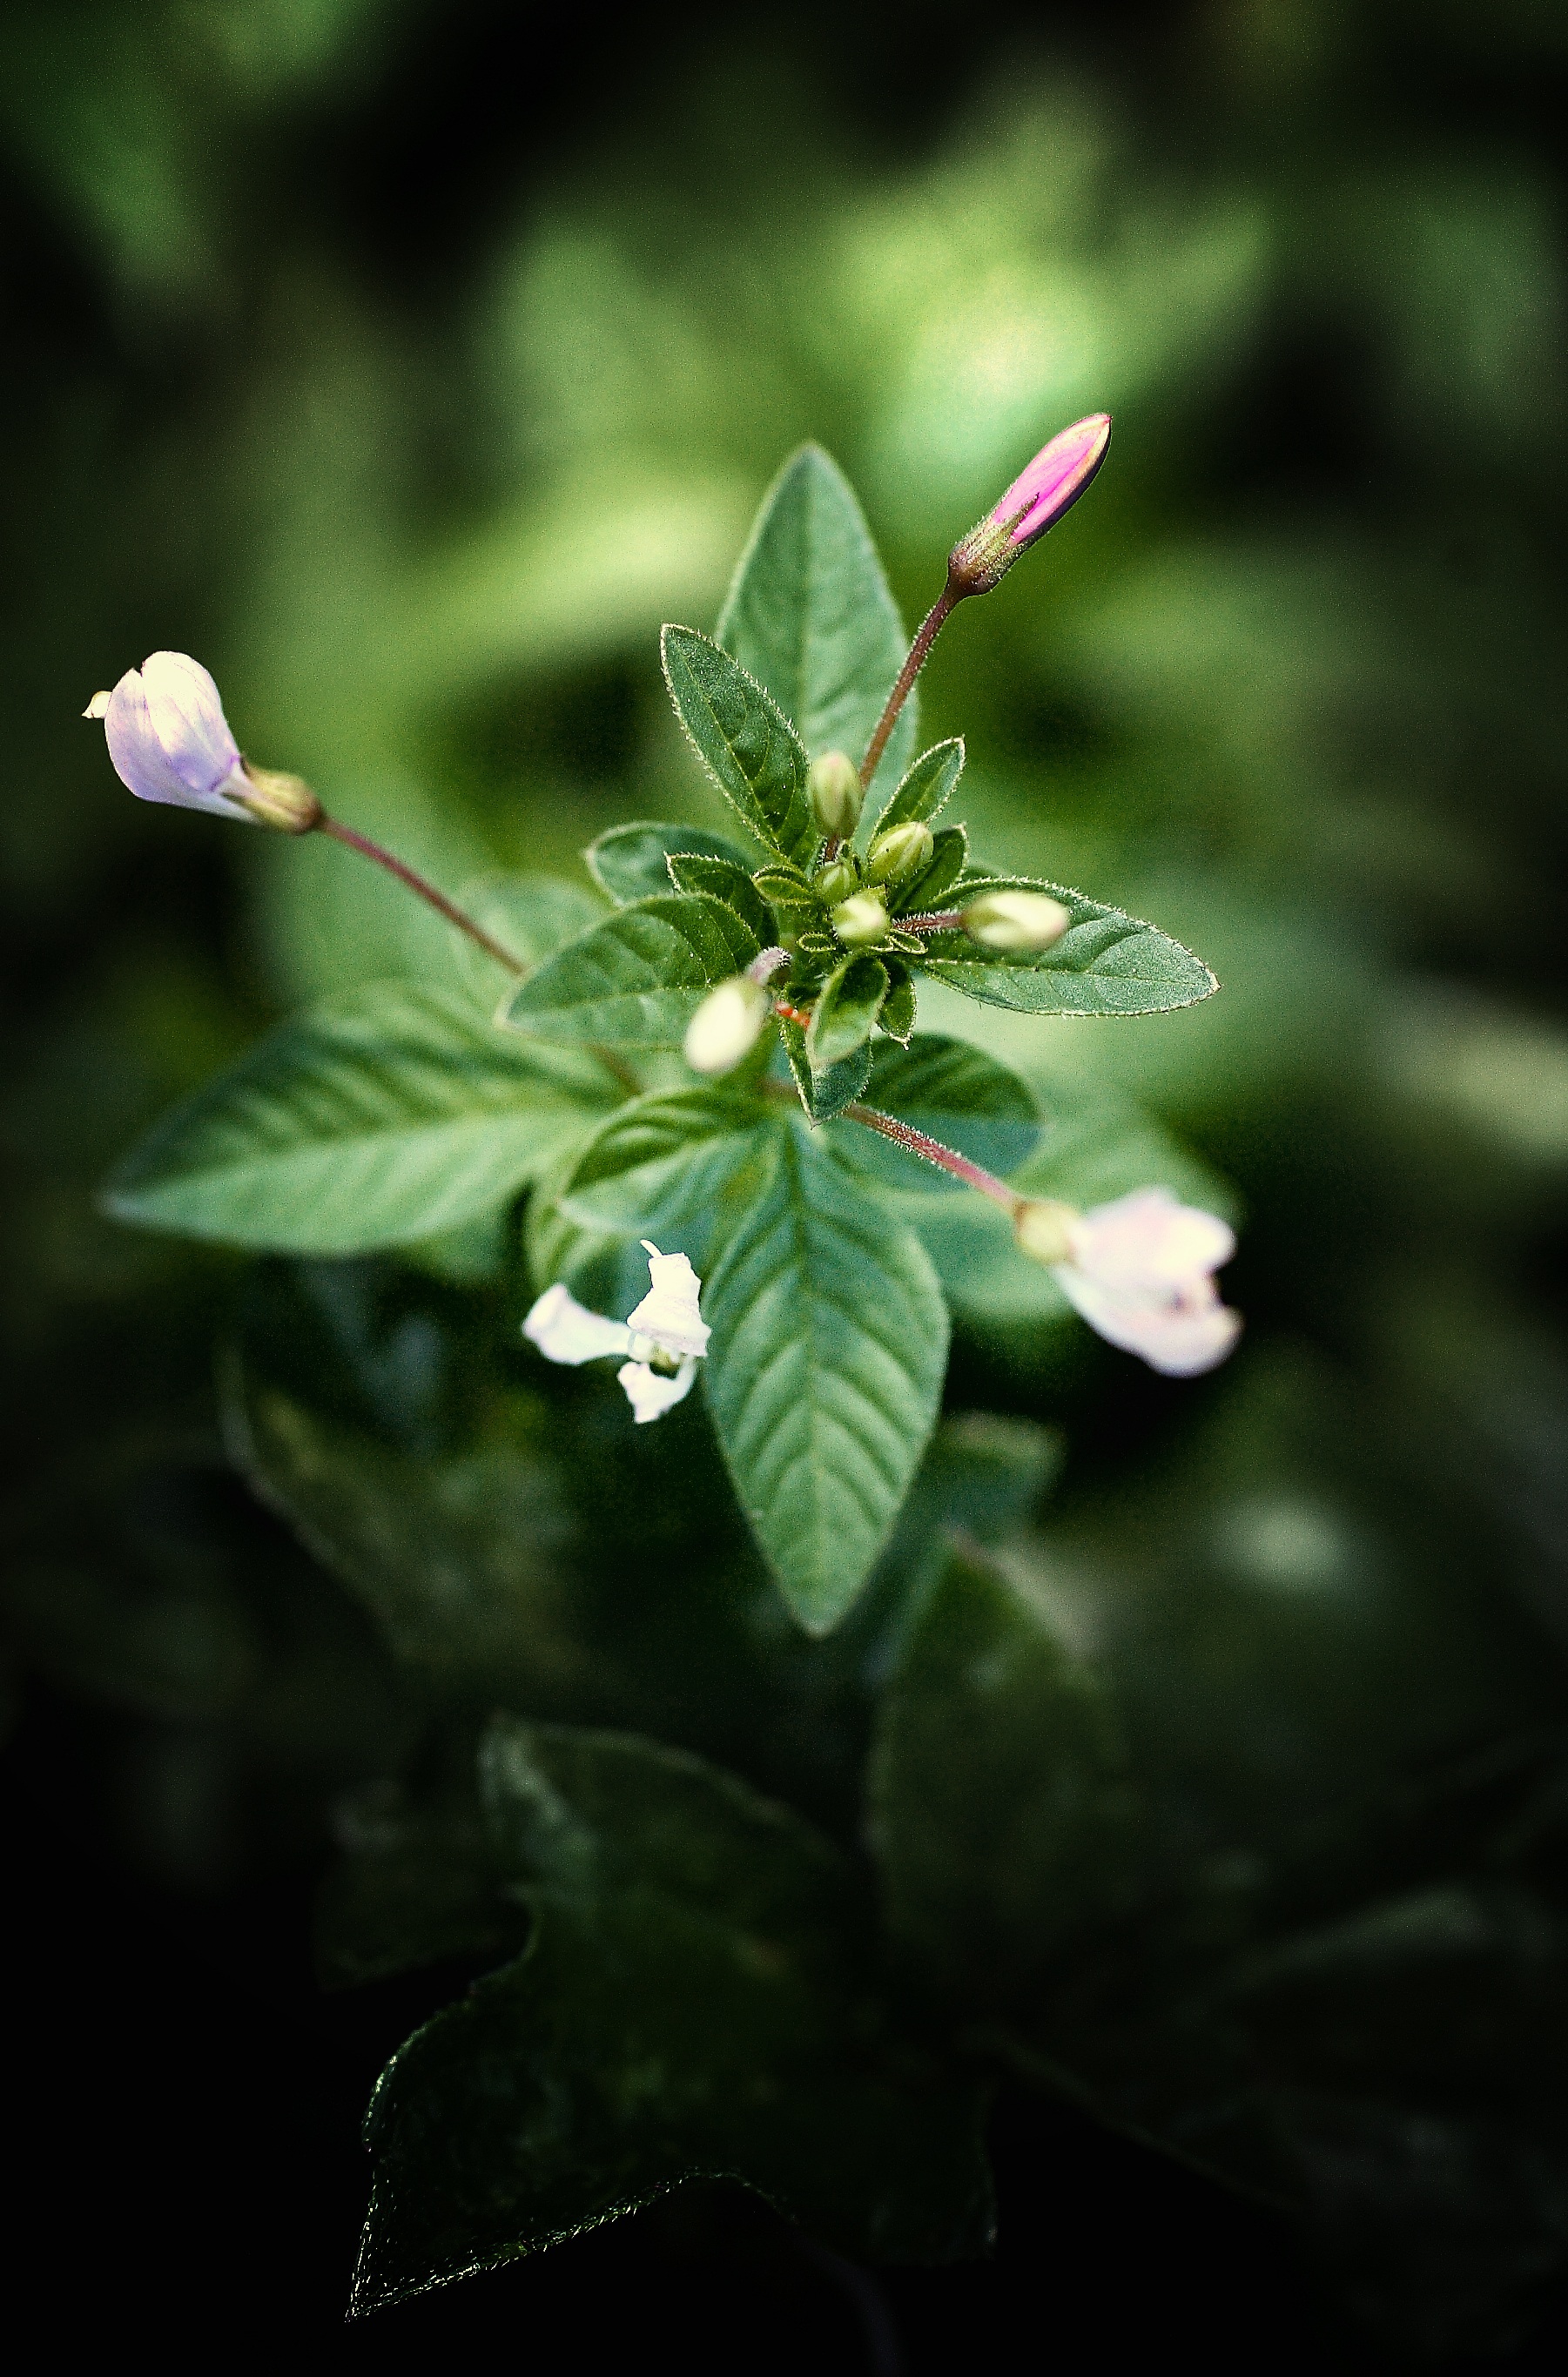
tree, nature, outdoor, blossom, growth, plant, white, ground, photography, sunlight, leaf, flower, land, spring, green, herb, color, macro, grow, natural, small, evergreen, fresh, island, botany, agriculture, garden, close, flora, perennial, life, ecology, wildflower, weed, close up, leaves, native, gardening, shrub, growing, plantation, new, ornamental, flax, fibre, bud, maori, hemp, macro photography, green leaf, green leaves, flowering plant, phormium, plant stem, land plant